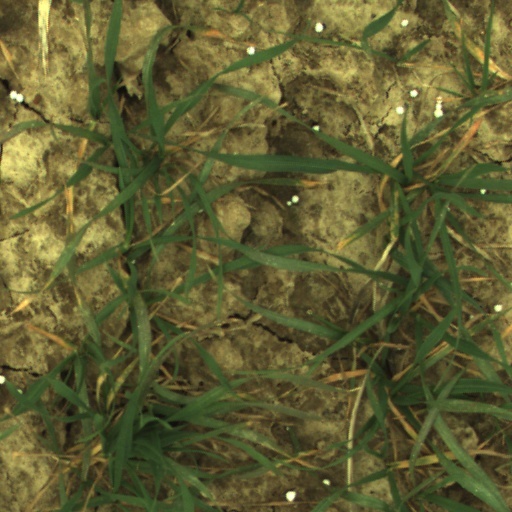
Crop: wheat